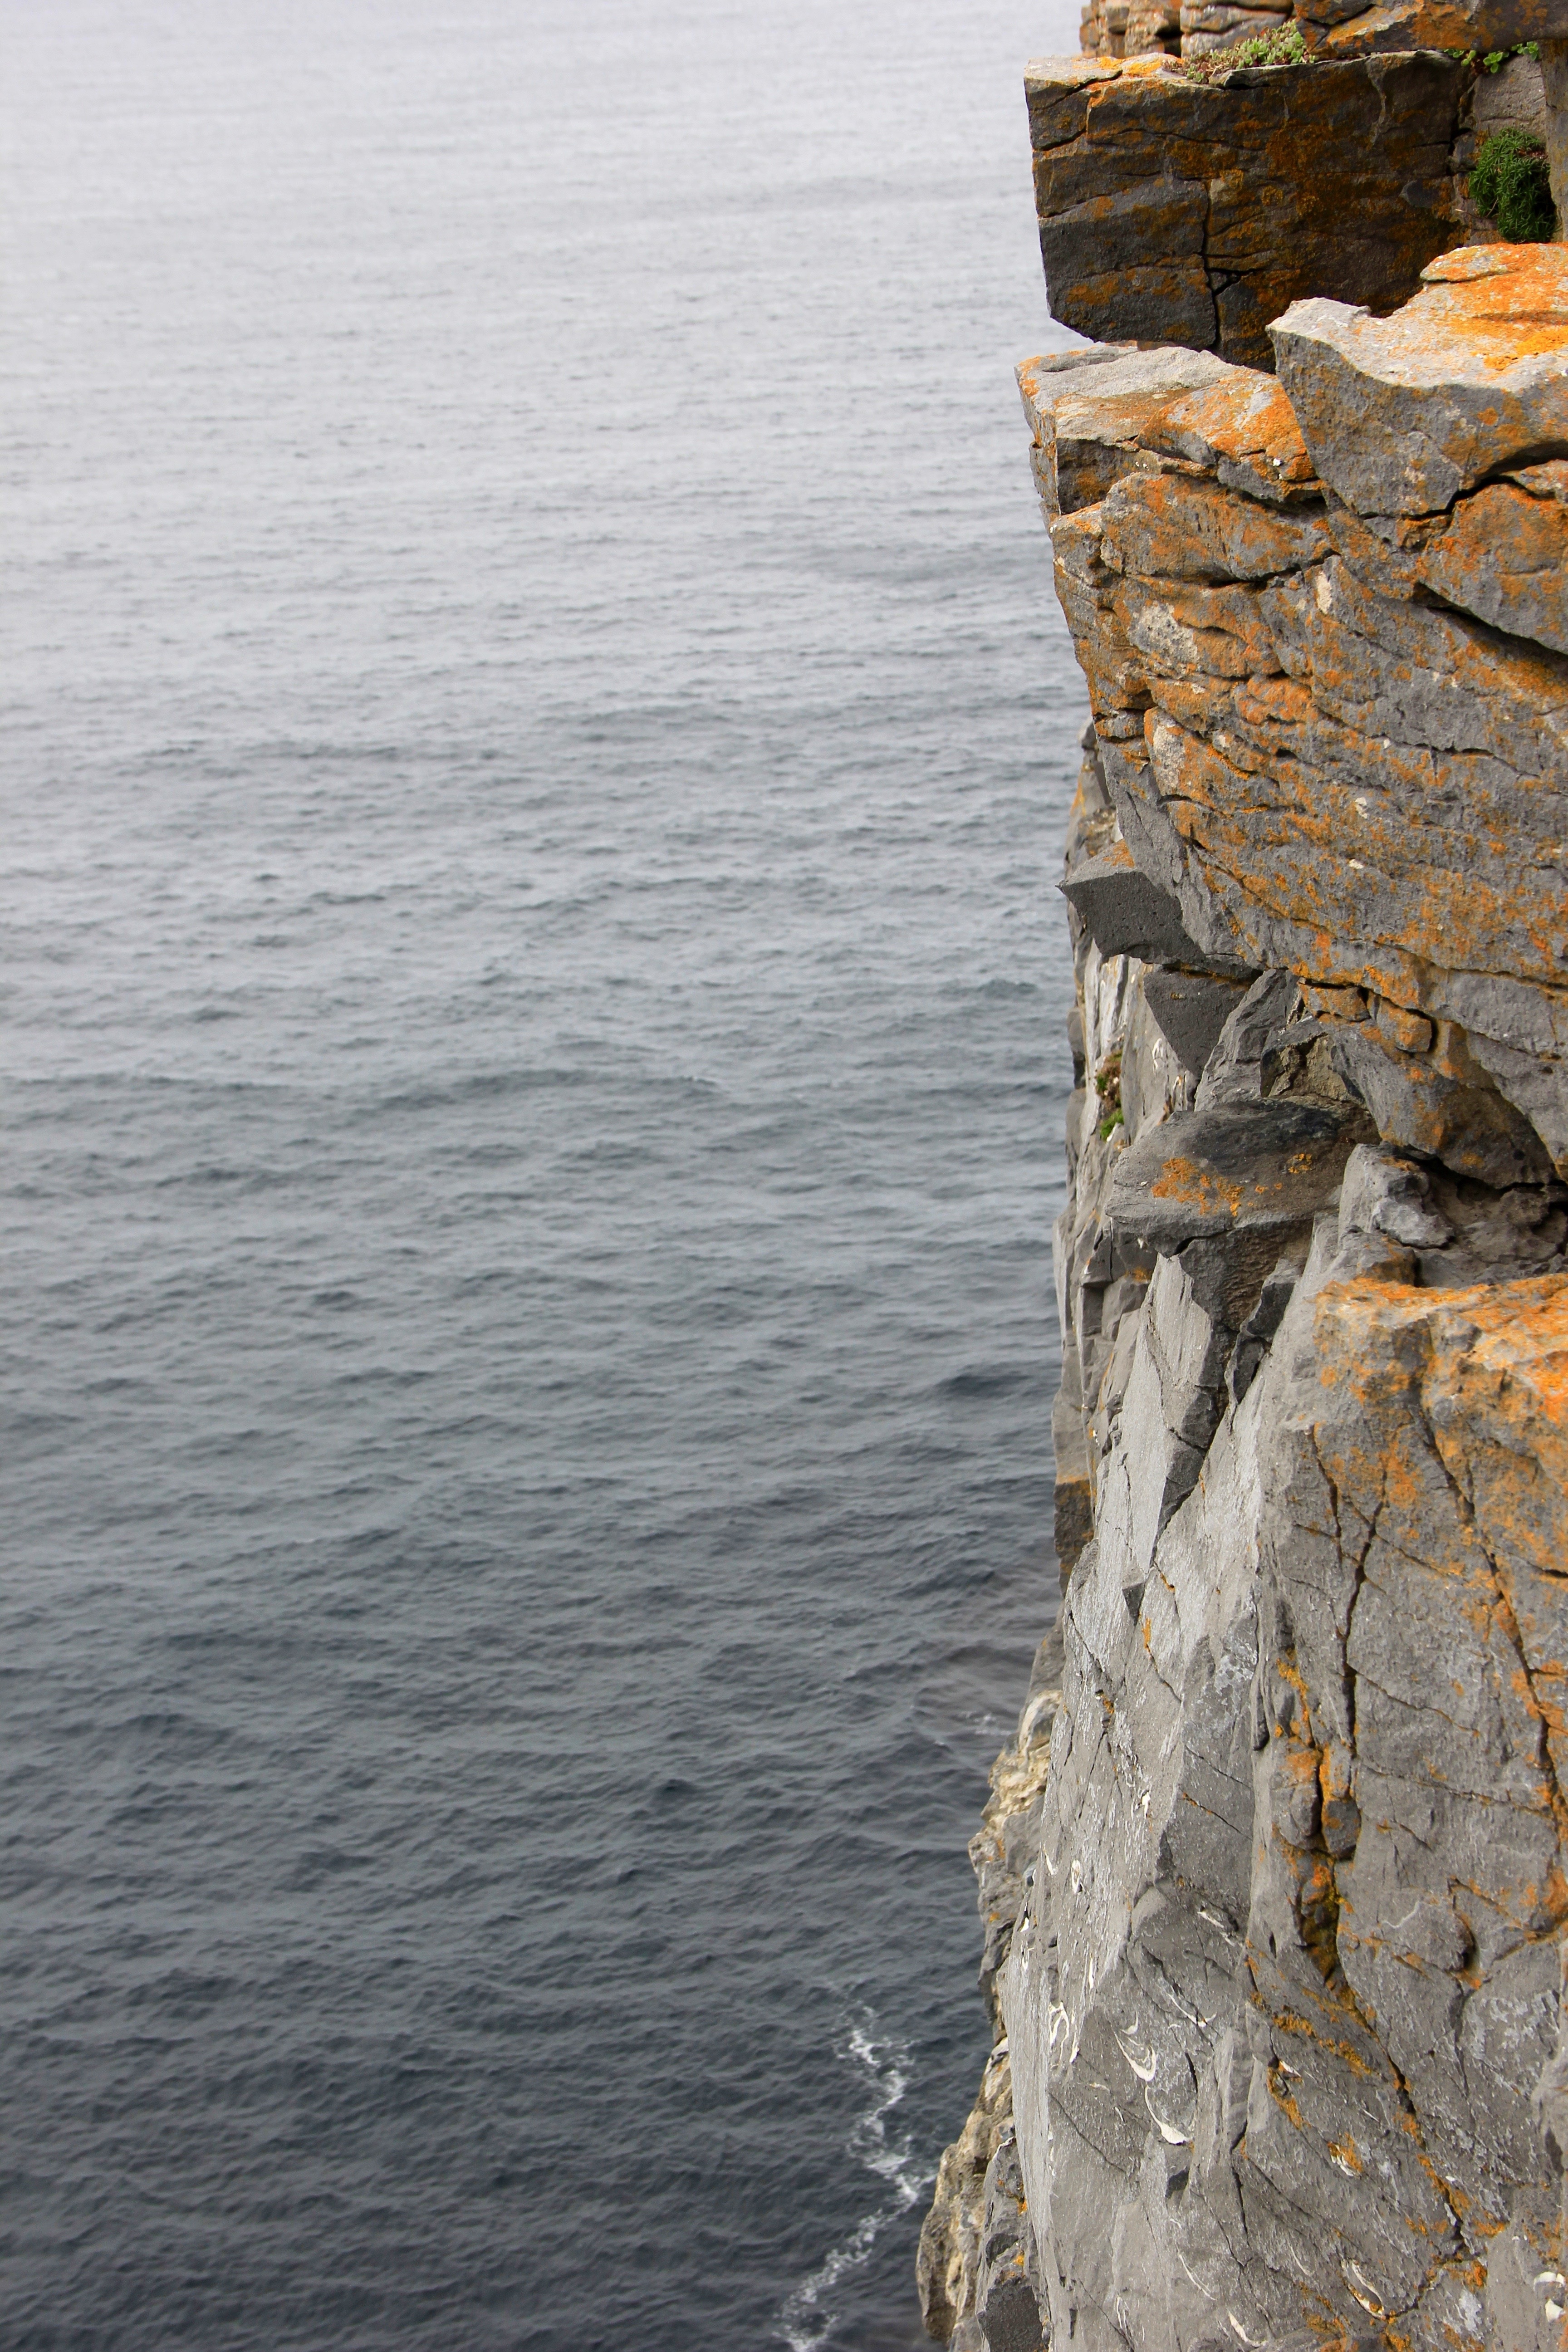
landscape, sea, coast, water, nature, rock, ocean, shore, wave, cliff, scenic, bay, terrain, material, geology, ireland, atlantic, breakwater, cape, irish, cliffs of moher